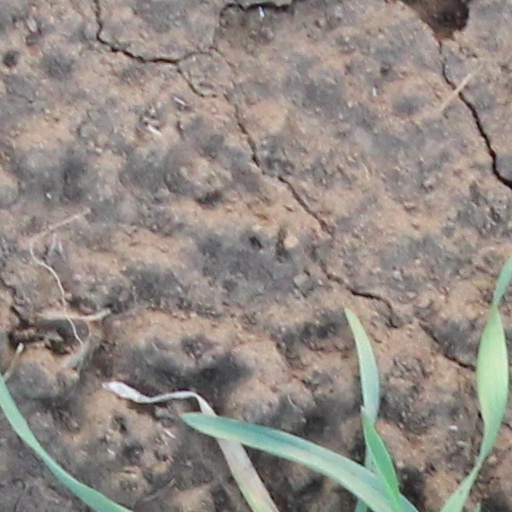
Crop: wheat